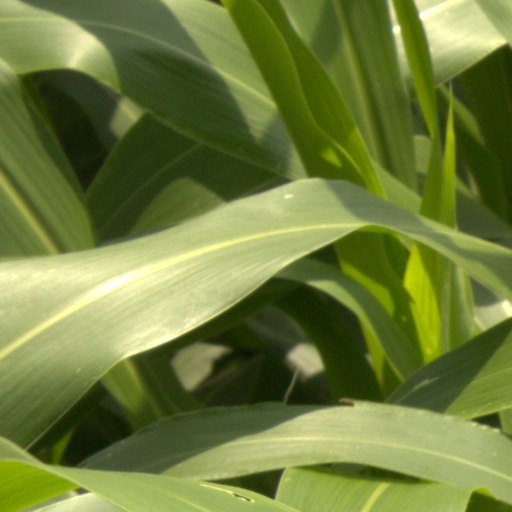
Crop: sorghum